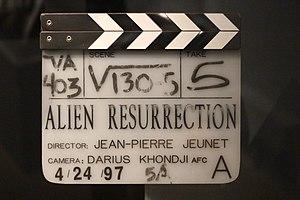
Exposition ""Caro/Jeunet"" au musée Minature et Cinéma en 2018-2019."
Alien, la résurrection est un film de science-fiction horrifique américain réalisé par Jean-Pierre Jeunet, sorti en 1997. C’est le quatrième film de la saga Alien.